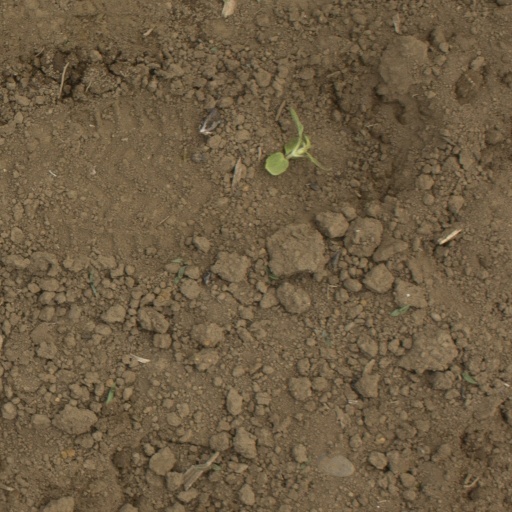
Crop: Jerusalem artichoke